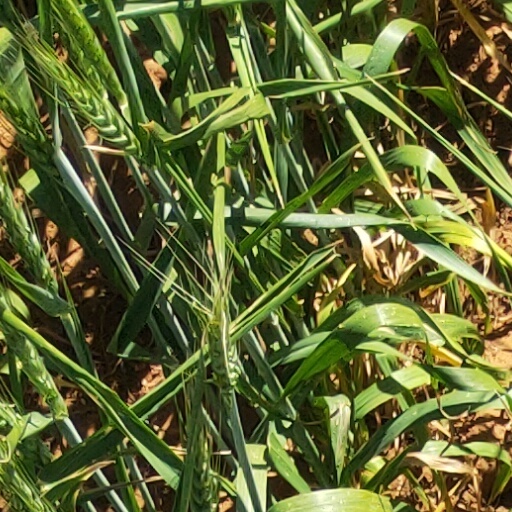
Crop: wheat